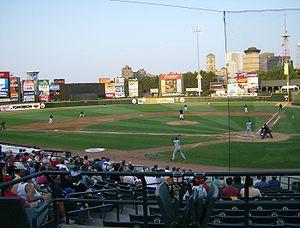
Les Rochester Red Wings sont une équipe de ligue mineure de baseball basée à Rochester. Affiliés à la formation de MLB des Minnesota Twins depuis 2003, les Red Wings jouent au niveau Triple-A en International League et évoluent depuis 1997 au stade Frontier Field. Ils jouèrent au Red Wing Stadium entre 1929 et 1996.